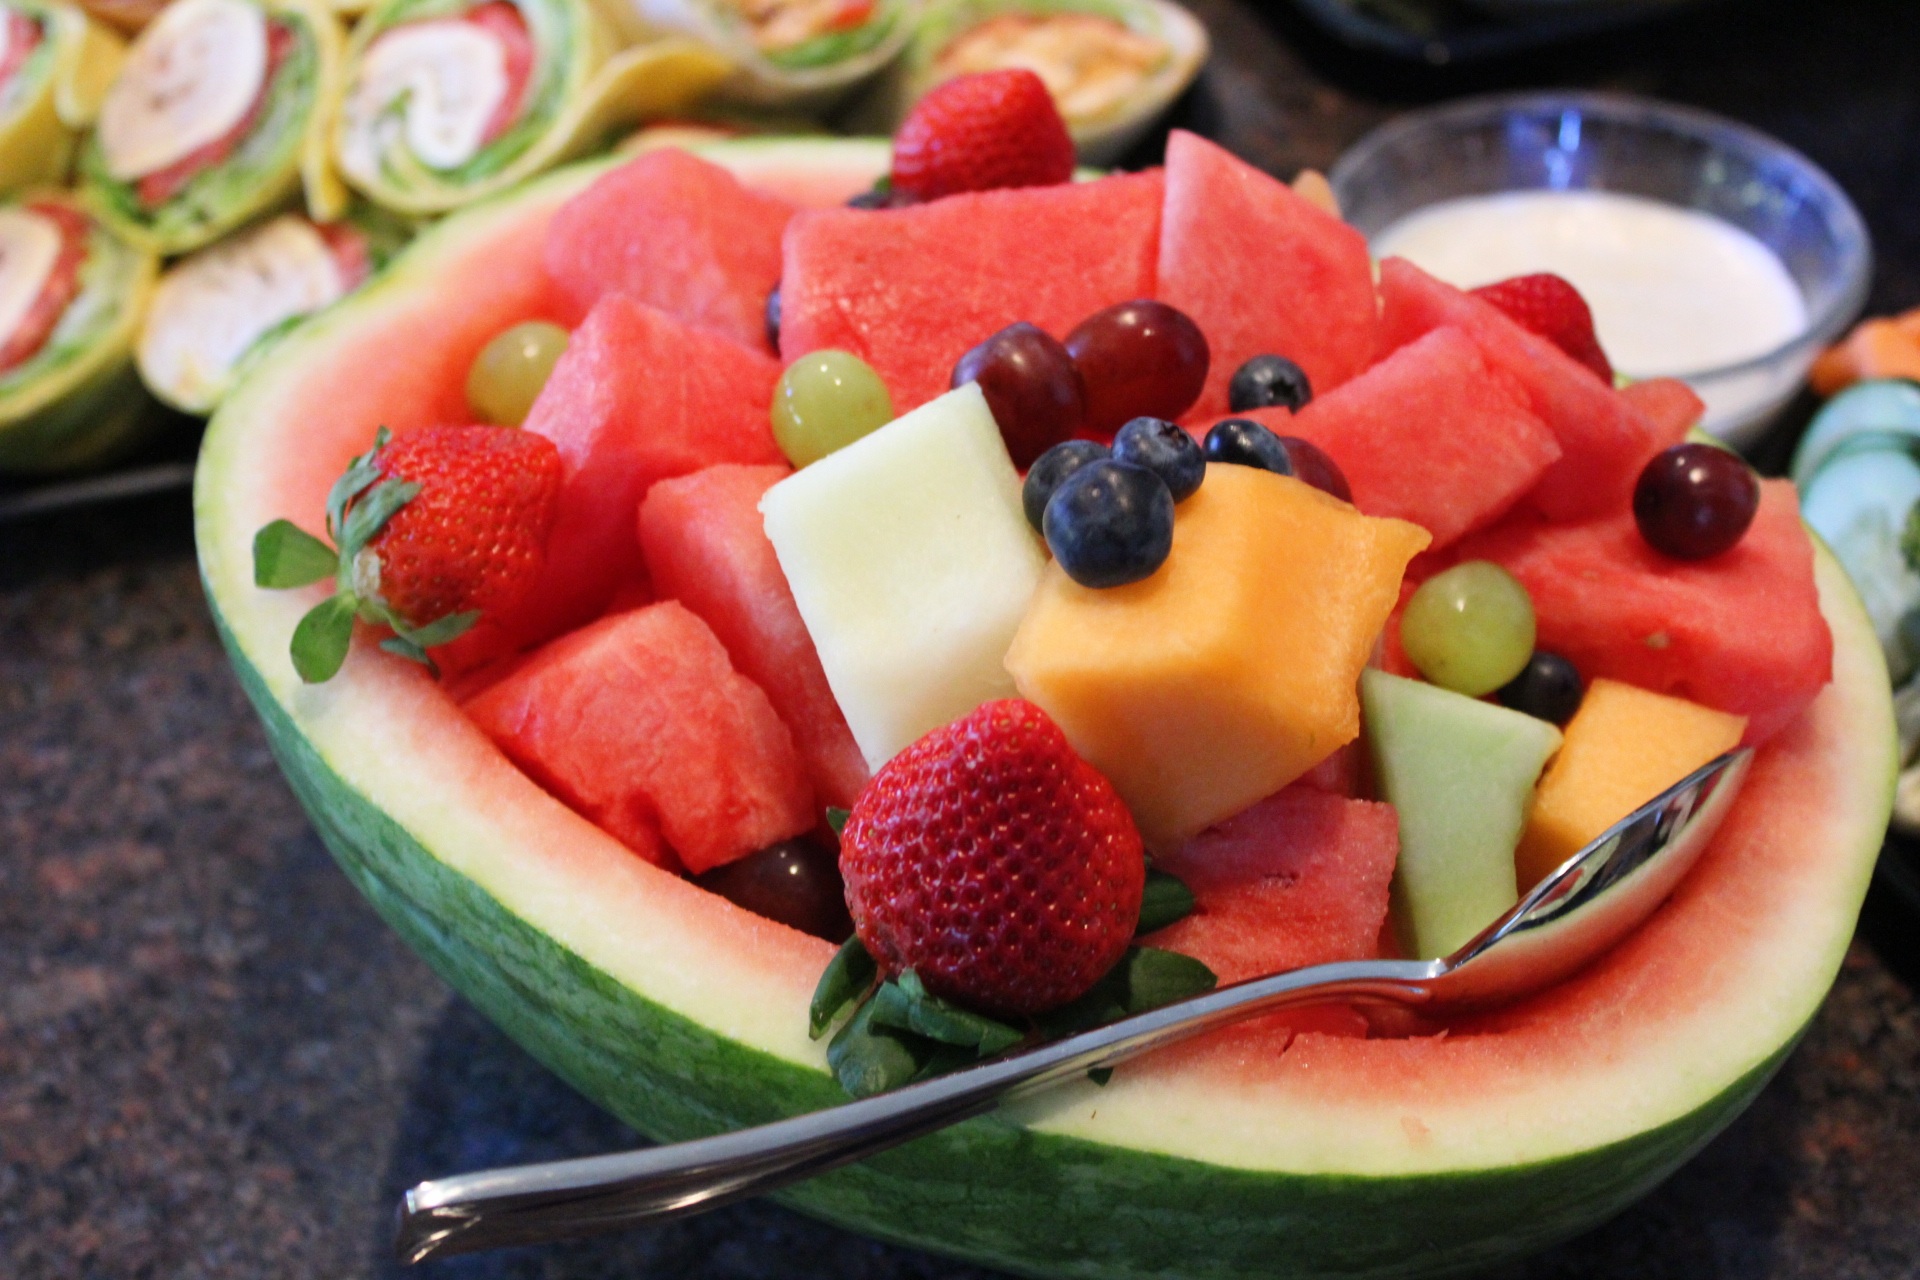
plant, fruit, sweet, summer, dish, meal, food, produce, natural, fresh, breakfast, healthy, snack, dessert, watermelon, delicious, eating, diet, melon, flowering plant, land plant, citrullus, cucumber gourd and melon family